Keio Senior High School

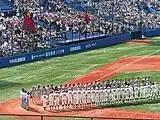
Sokeisen Spring 2008 - Waseda and Keio Universities' players

At Keio Senior High School, 80 clubs are active in various fields such as academics, culture, and sports. Cultural clubs belong to the Cultural Organization Federation, while sports clubs belong to the Athletic Organization Federation.